Roman Kost

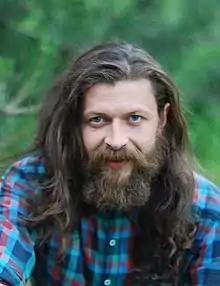
Roman Kost, 2015

Roman Kost (April 18, 1984, Liubotyn, Kharkiv Oblast, Ukraine) is a Ukrainian sculptor, master of artistic forging.